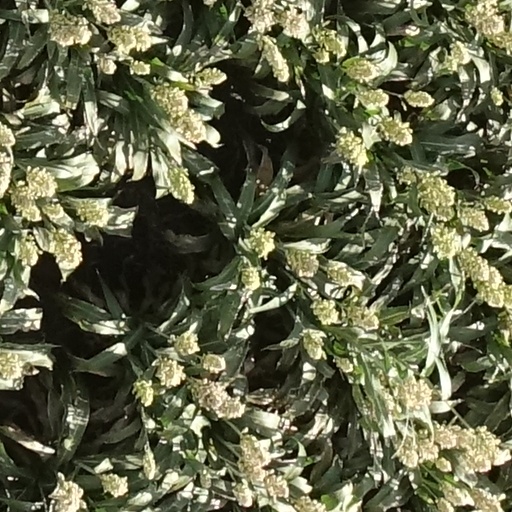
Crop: sorghum